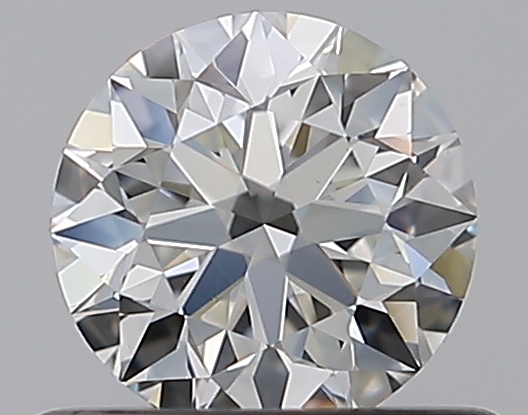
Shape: round
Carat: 0.5
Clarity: VS1
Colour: H
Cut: EX
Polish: EX
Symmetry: EX
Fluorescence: N
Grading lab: GIA
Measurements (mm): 5.05 x 5.08 x 3.17